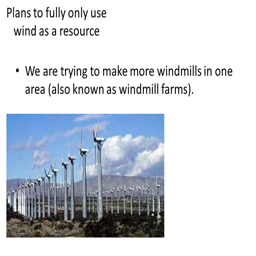
plans to fully only use wind as a resource we are trying to make more windmills in area .